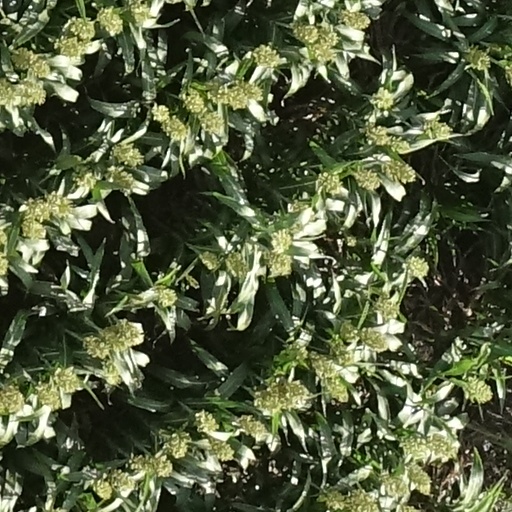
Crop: sorghum